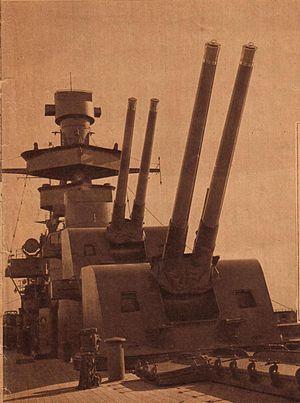
La classe Trento est une classe de croiseurs lourds de la Regia Marina, construits à la fin des années 1920. Les trois navires initiaux, le Trento, le Trieste et le Bolzano, sacrifient le blindage au profit de la rapidité et sont donc relativement peu cuirassés par rapport aux autres navires de mêmes dimensions. Durant la Seconde Guerre mondiale, les trois croiseurs participent à la plupart des batailles de la marine italienne telles que les batailles du cap Teulada, de Punta Stilo, de Tarente et du cap Matapan. Ils sont coulés entre 1942 et 1944. La classe Zara, construite au début des années 1930, succède à la classe Trento.
Le croiseur ARA Almirante Brown (C-1) est un croiseur lourd de la Marine argentine de la classe Veinticinco de Mayo. Sa construction est lancée à Livourne et à Gênes dès 1927 mais il n'entre en service qu'en 1931 après avoir été acheté par la Marine argentine. Il sera démoli le 2 mars 1962.